Bodene Thompson

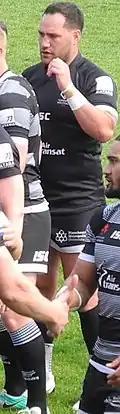
Thompson warming up for the Wolfpack in 2019

Thompson dropped back down to the Championship with the Toronto Wolfpack ahead of the 2019 RFL Championship season.